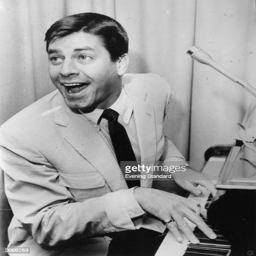
comedian with his mouth open at the piano